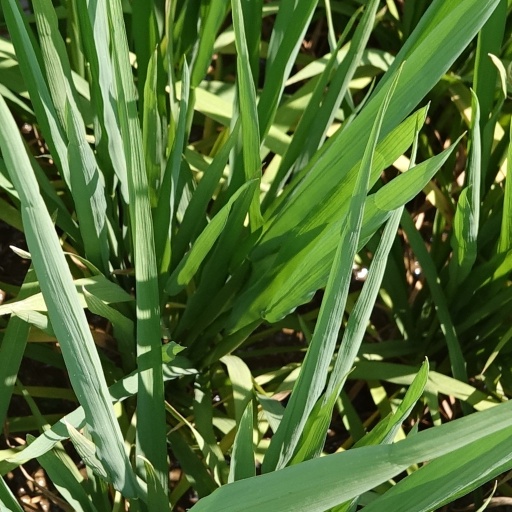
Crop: rice